Columbine Memorial

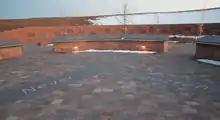
Ring of Remembrance in 2008

The main feature of the Columbine memorial is the Ring of Remembrance, set in the middle of the memorial. Victim's families provided personal statements, which were then engraved in stone as a tribute to the 13 victims. A “Never Forgotten” ribbon designed by victim Kyle Velasquez’s parents, Al and Phyllis, is in the center of the ring.